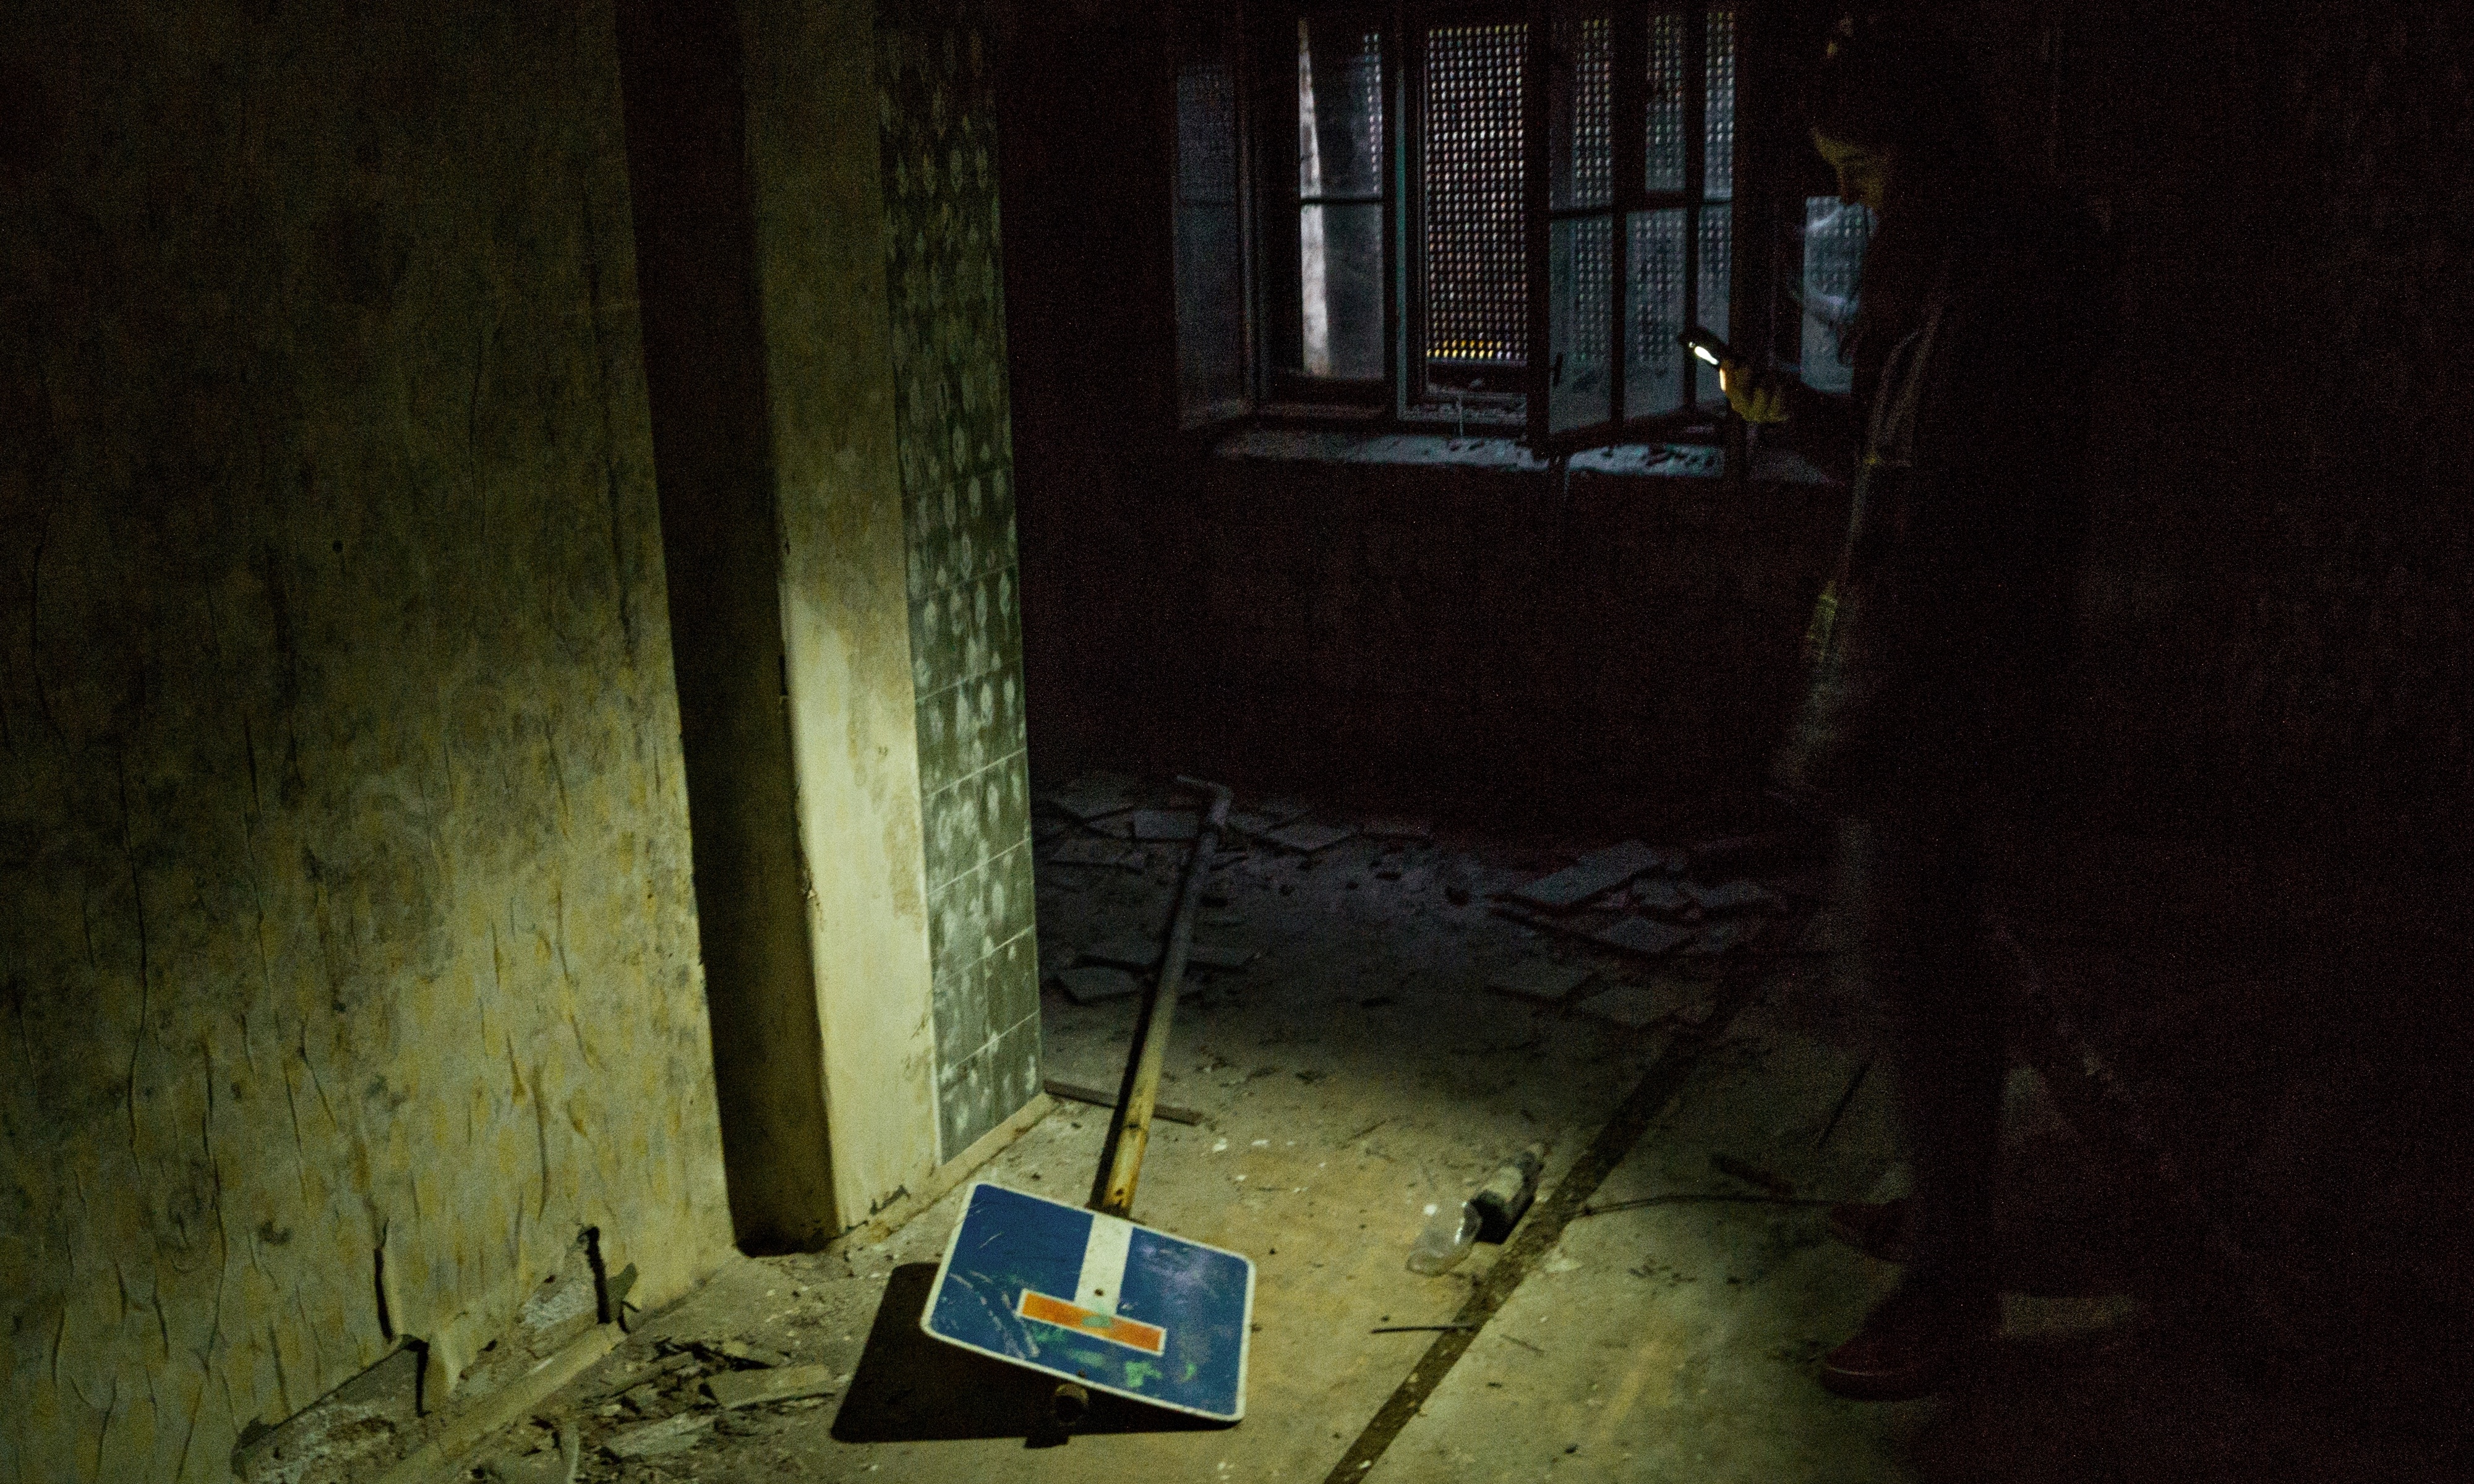
light, night, darkness, infrastructure, image, screenshot